Answer in natural language. Is modern brown dresser with six drawers (highlighted by a red box) further away or in front of brown square dining table (highlighted by a blue box)? Choose between the following options: in front or further away
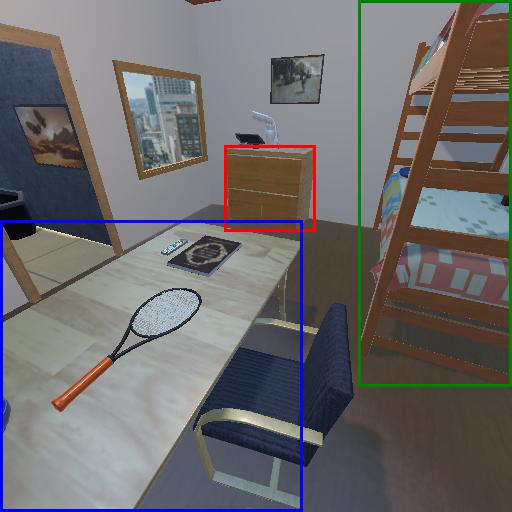
<answer>further away</answer>